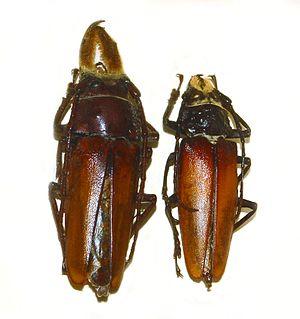
Callipogon est un genre de coléoptères de la famille des Cerambycidae, de la sous-famille des Prioninae et de la tribu des Callipogonini.